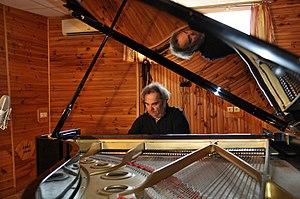
Le pianiste CONCERTISTE Jean-Marc SAVELLI prépare son enregistrement en studio.